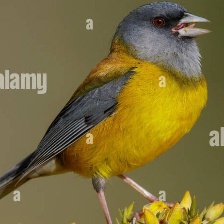
Species: PATAGONIAN SIERRA FINCH
Scientific name: PHRYGILUS PATAGONICUS
ImageNet parent category: house_finch